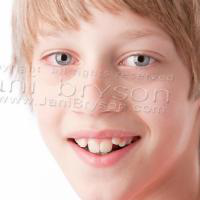
Age group: age 11-20